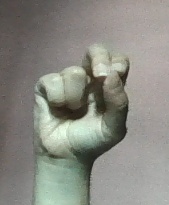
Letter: gaaf